Swansea

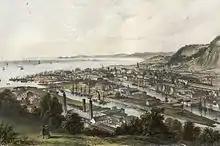
Docks and railway bridge (1850)

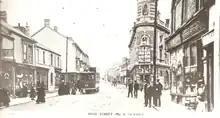
High Street (1915)

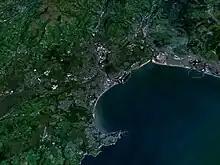
Satellite photo of Swansea

From the early 1700s to the late 1800s, Swansea was the world's leading copper-smelting area. Numerous smelters along the River Tawe received copper and other metal ores shipped from Cornwall and Devon, as well as from North and South America, Africa, and Australia. The industry declined severely in the late 1800s, and none of the smelters are now active.